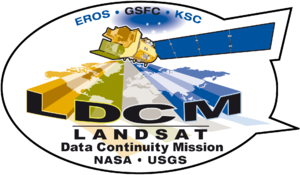
Landsat 8 est un satellite d'observation de la Terre américain lancé le 11 février 2013. Il s'agit du huitième satellite du programme Landsat et le septième à atteindre l’orbite avec succès. Initialement appelé Landsat Data Continuity Mission, il s'agit d'une collaboration entre la NASA et le United States Geological Survey. Le Goddard Space Flight Center de la NASA à Greenbelt, dans le Maryland, assure le développement, l'ingénierie des systèmes de mission et l'acquisition du lanceur, tandis que l'USGS assure le développement des systèmes au sol et poursuit les opérations de la mission.